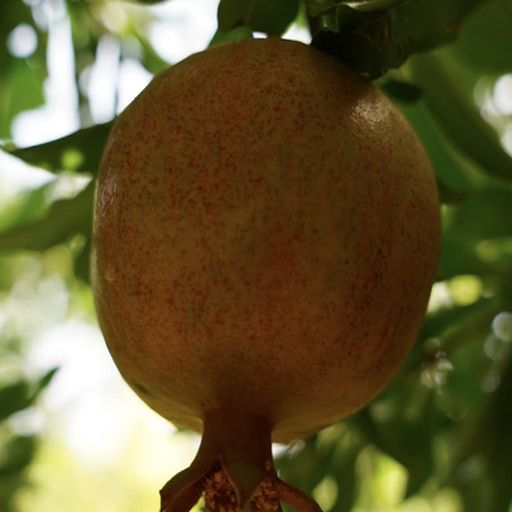
Label: Healthy